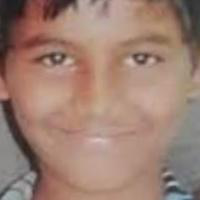
Age group: age 11-20